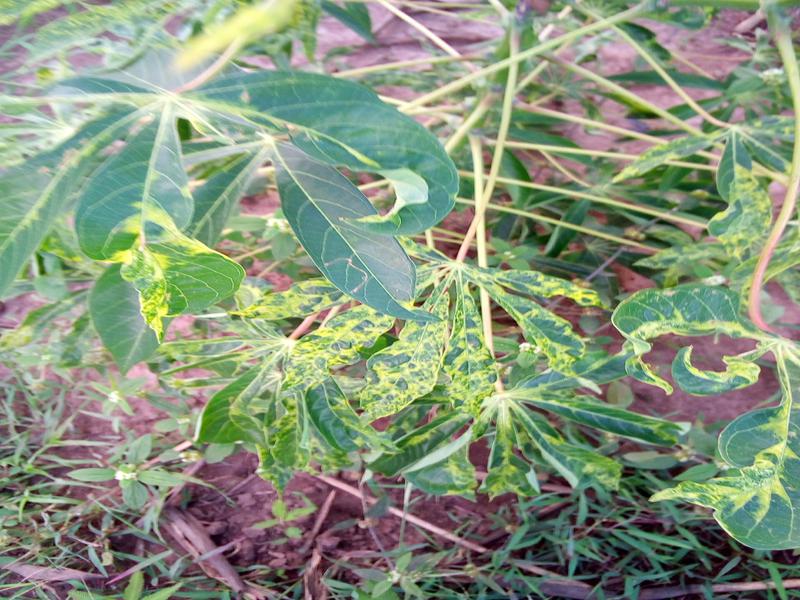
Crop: cassava
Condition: mosaic_disease